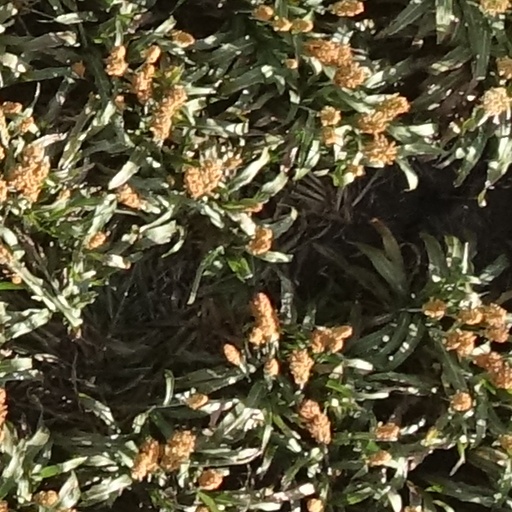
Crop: sorghum